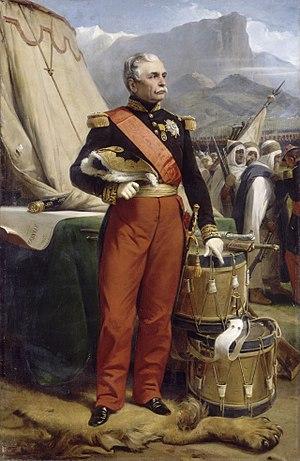
Jacques-Louis-César-Alexandre, comte de Randon, maréchal de France. Tableau illustrant les victoires de ce militaire en Kabylie en 1857.
L'armée française sous le Second Empire désigne au sens large l'ensemble des forces armées, unités terrestres et unités navales au service du second Empire Français qui prirent part aux conflits et corps expéditionnaires de la France sous le règne de Napoléon III entre 1852 et 1870.
Beni Yenni ou Aït Yenni ou parfois Ath Yenni, est une commune de la wilaya de Tizi Ouzou en Algérie. Elle est située à environ 35 km au sud-est de Tizi Ouzou, dans la région de Kabylie.
Cette page recense, par règne ou mandat politique, les personnalités élevées à la dignité de maréchal de France, grand office de la couronne de France, leur portrait et leurs armoiries.
Jacques Louis César Alexandre, comte Randon, né le 5 germinal an III à Grenoble, mort le 16 janvier 1871 à Genève, est un militaire et homme politique français, élevé à la dignité de maréchal de France, et gouverneur de l'Algérie de 1851 à 1858.